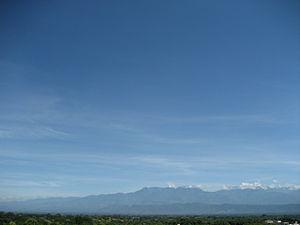
La cordillère Orientale est l'une des trois branches de la cordillère des Andes en Colombie. Son sommet le plus élevé est le Ritacuba Blanco avec 5 410 m d'altitude.